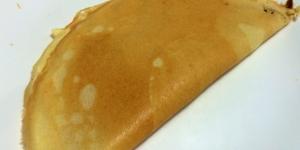
crepes salados de jamon y queso